Cannabis

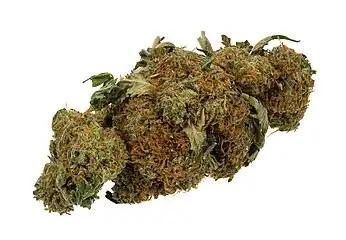

In 1976, Canadian botanist Ernest Small and American taxonomist Arthur Cronquist published a taxonomic revision that recognizes a single species of "Cannabis" with two subspecies (hemp or drug; based on THC and CBD levels) and two varieties in each (domesticated or wild). The framework is thus: